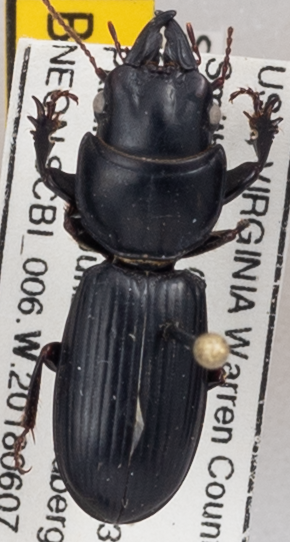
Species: Scarites subterraneus
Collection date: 2018-06-07
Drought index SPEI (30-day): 2.09
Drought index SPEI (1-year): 0.24
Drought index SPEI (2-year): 0.8